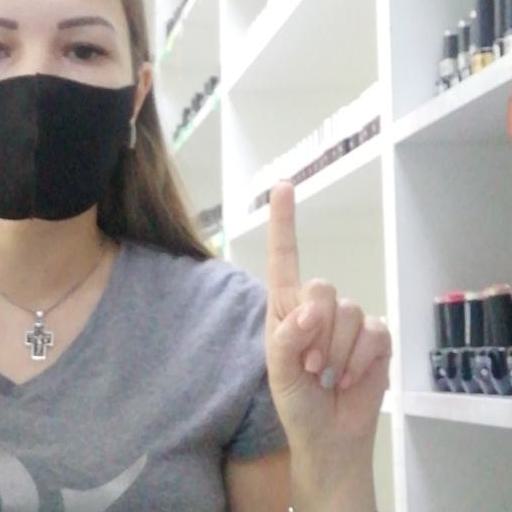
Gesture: one